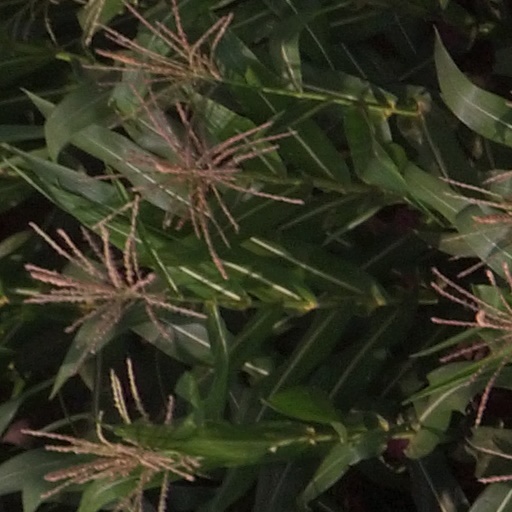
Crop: maize; corn